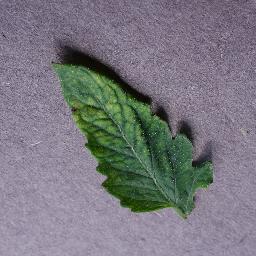
Label: Tomato___Tomato_mosaic_virus